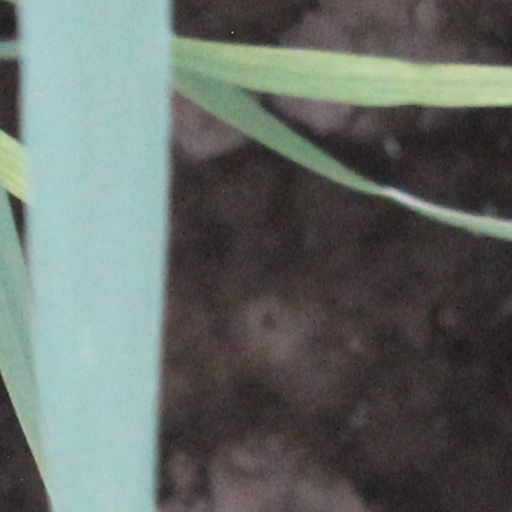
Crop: wheat